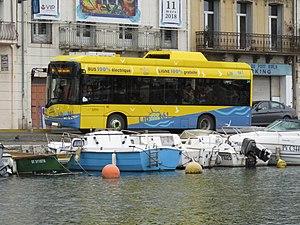
Un Solaris Urbino 8.9 LE électrique (CarPostal Bassin de Thau) sur la ligne 6 de Sète Agglopôle Mobilité — navette dans le centre-ville de Sète — sur le Quai du Maréchal de Lattre de Tassigny (Sète, France) le 2 avril 2018.